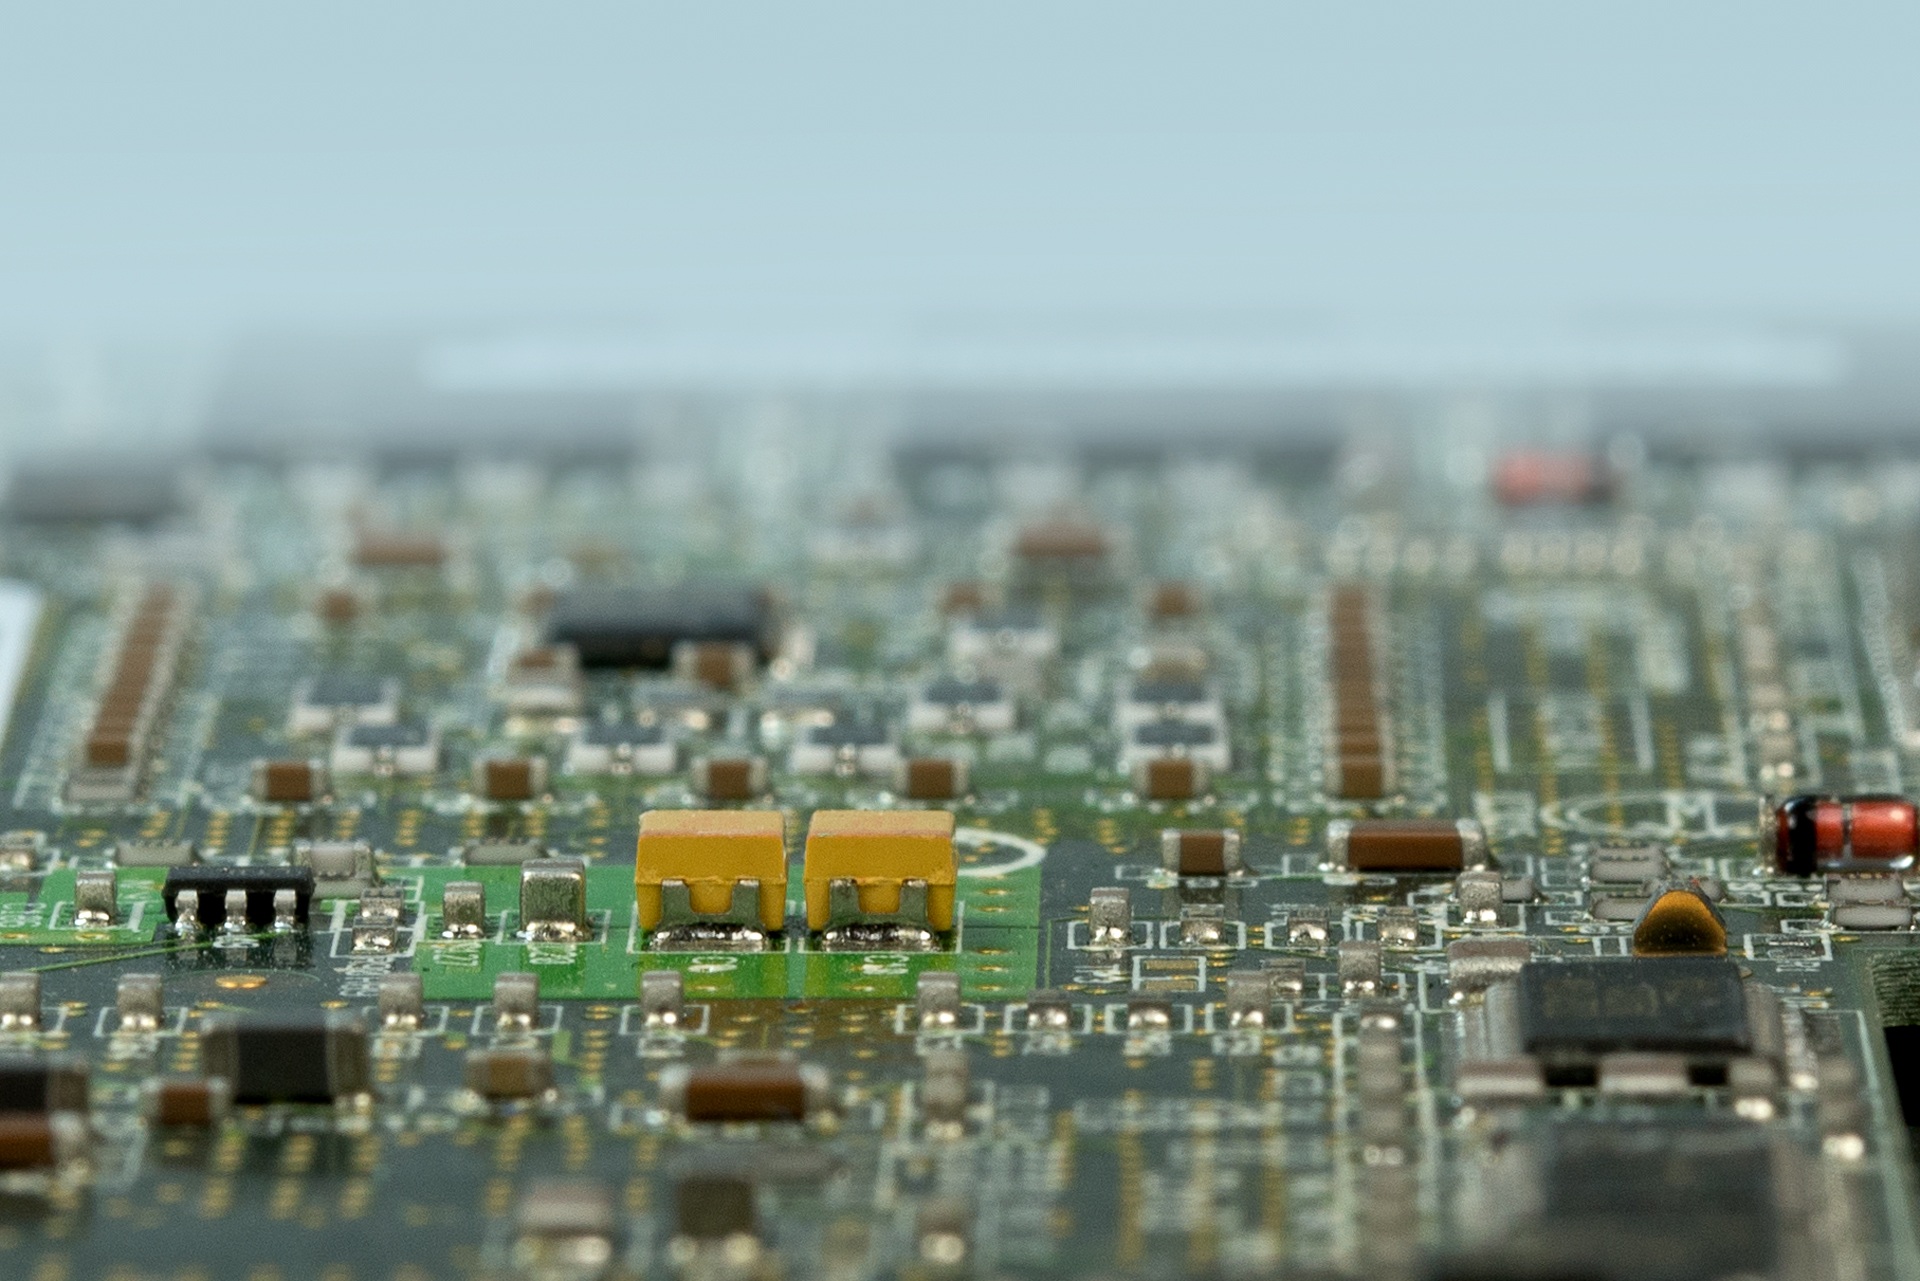
computer, board, skyline, city, skyscraper, cityscape, macro, stadium, hardware, it, metropolis, solder, chip, datailaufnahme, bird's eye view, motherboard, aerial photography, solder joint, human settlement, metropolitan area, elko